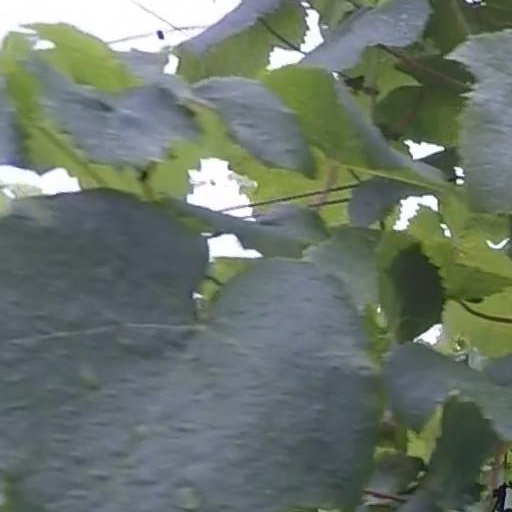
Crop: grape